Delorhynchus

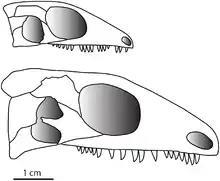
Reconstruction of the youngest and most mature skulls of "D. cifellii"

The type species, "D. priscus," was first described and named by Richard C. Fox in 1962. The generic name ""Delorhynchus"" is derived from Greek "rhynchos"/"ρυγχος", meaning "beak" (a common suffix for extinct reptile genera names). The specific name of the type species "D. priscus" is derived from Greek "πρίσκος", meaning "ancient" or "venerable" in reference to the fragmentary nature of the known remains. "D. priscus" is known from the holotype KU 11117, a fragmentary left maxilla bearing 4 teeth, and from the fragmentary referred specimens KU 11118 and KU 11119, a right and a left maxillae respectively, each bearing 4 teeth. All known specimens of "D. priscus" are housed at the University of Kansas Natural History Museum in Lawrence, Kansas.